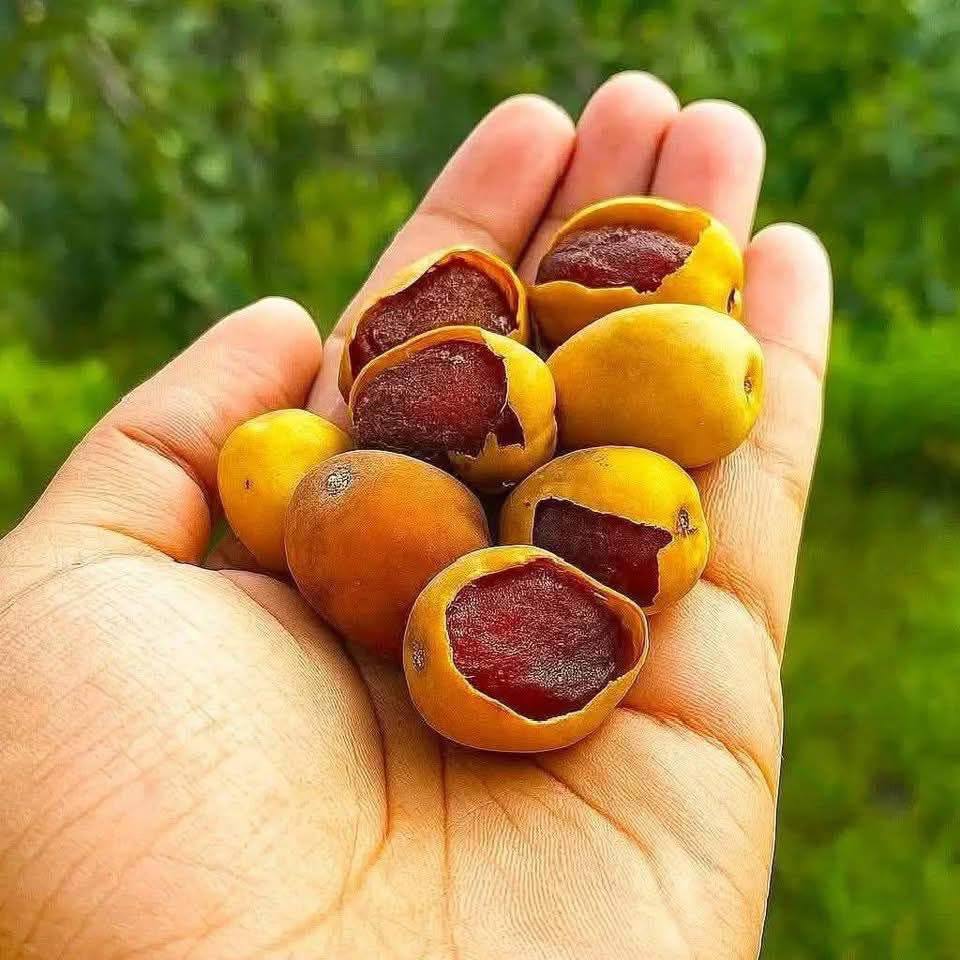
الوصف بالفصحى: يد تحمل ثمار الهلجيج
الوصف بالعامية السودانية: يد شايلة لالوب
التصنيف: Food & Drinks